LGBTQ rights in Uruguay

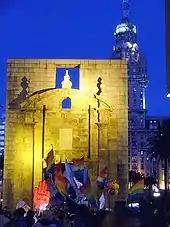
Gay Pride Day in Montevideo, Uruguay.

Same-sex sexual activity was decriminalized in 1934. The age of consent became equal at 15, regardless of sexual orientation and/or gender.